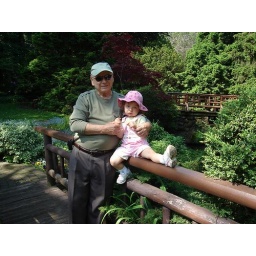
Charles holding his Granddaughter Samantha sitting on the wooden bridge at James Garden in Etobicoke